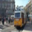
Label: streetcar